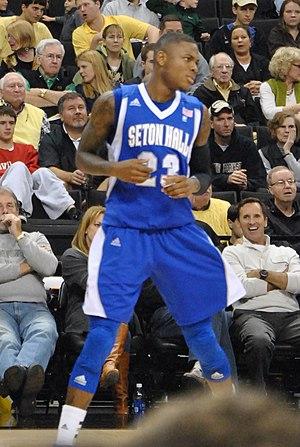
Fuquan Edwin, né le 17 septembre 1991 à Paterson au New Jersey, est un joueur américain de basket-ball.